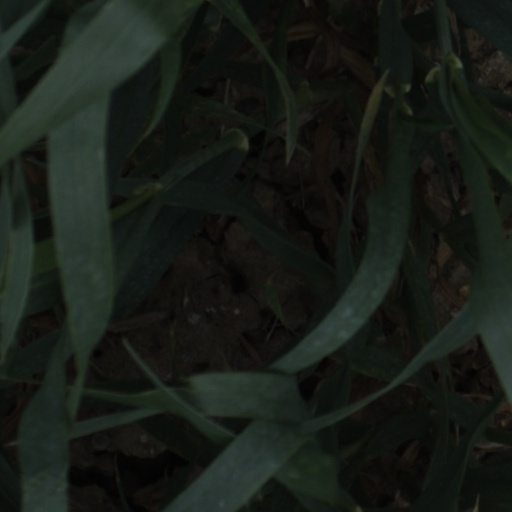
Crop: wheat